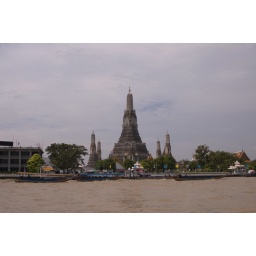
Tempel of the First King as seen from the water bus on the Chao Phraya River in Bangkok